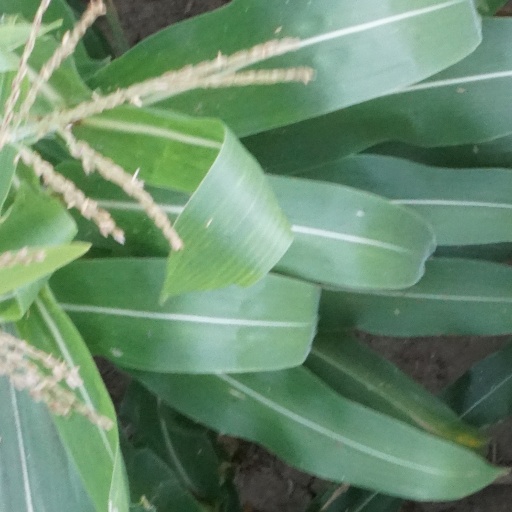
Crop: maize; corn